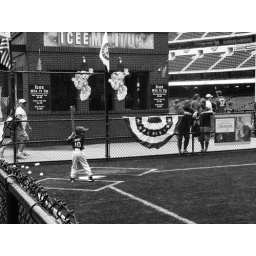
A fan of Young takes his shots at the whiffle ball derby setup in center field of Rangers Ballpark in Arlington,